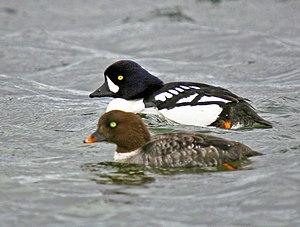
Les Bucephala sont un genre de canards de la famille des Anatidae.